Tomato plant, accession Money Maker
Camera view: vertical (180 deg); turntable rotation: 150 degrees
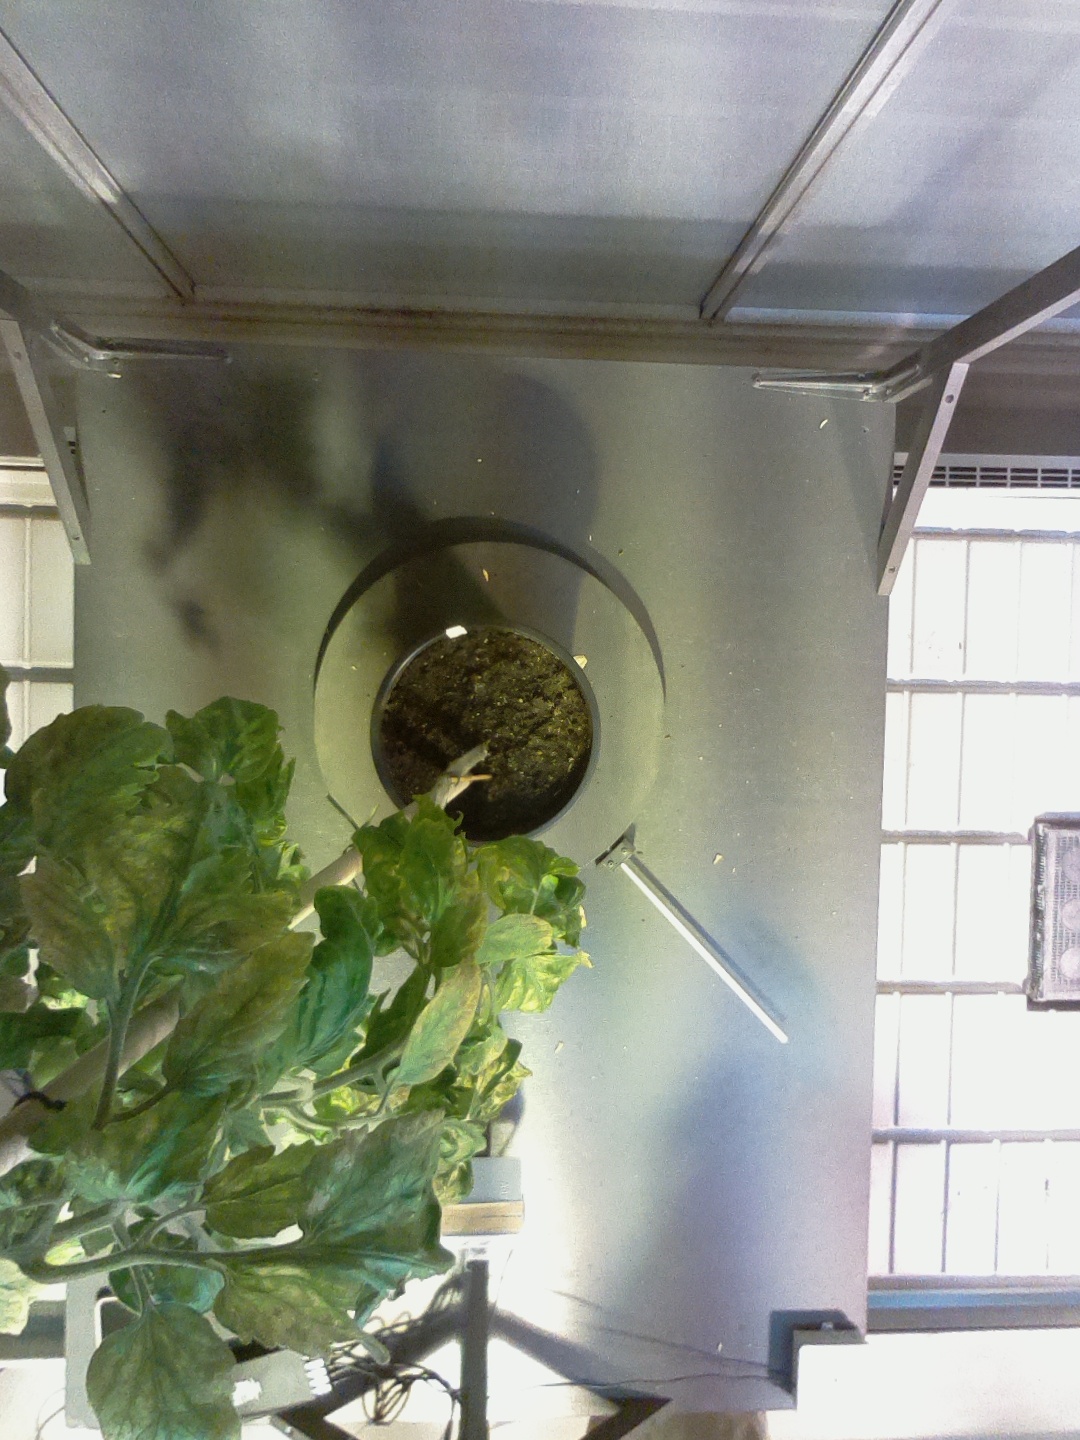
BBCH growth stage 76: 60%-70% of final fruit size